Nissan Skyline GT-R

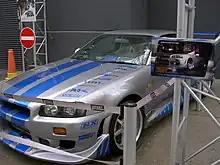
An R34 Skyline GT-R driven by the character Brian O'Conner, portrayed by Paul Walker in the film "2 Fast 2 Furious".

A new feature on the R34 GT-R is a 5.8" LCD multifunction display on the centre of the dashboard, which shows seven different live readings of engine and vehicle statistics such as turbocharger pressure (1.2 bar max), oil and water temperature, among others. The GT-R V·spec model added two extra features to the display: intake and exhaust gas temperatures. Nismo multi-function displays (MFD) could be bought at an extra cost, they included a lap timer, G-Force meter and an increase in boost pressure measurement to 2 bar. The R34 GT-R was made shorter in response to customer concerns who thought the R33 was too bulky.